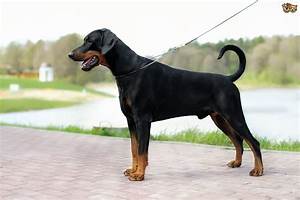
Label: dog